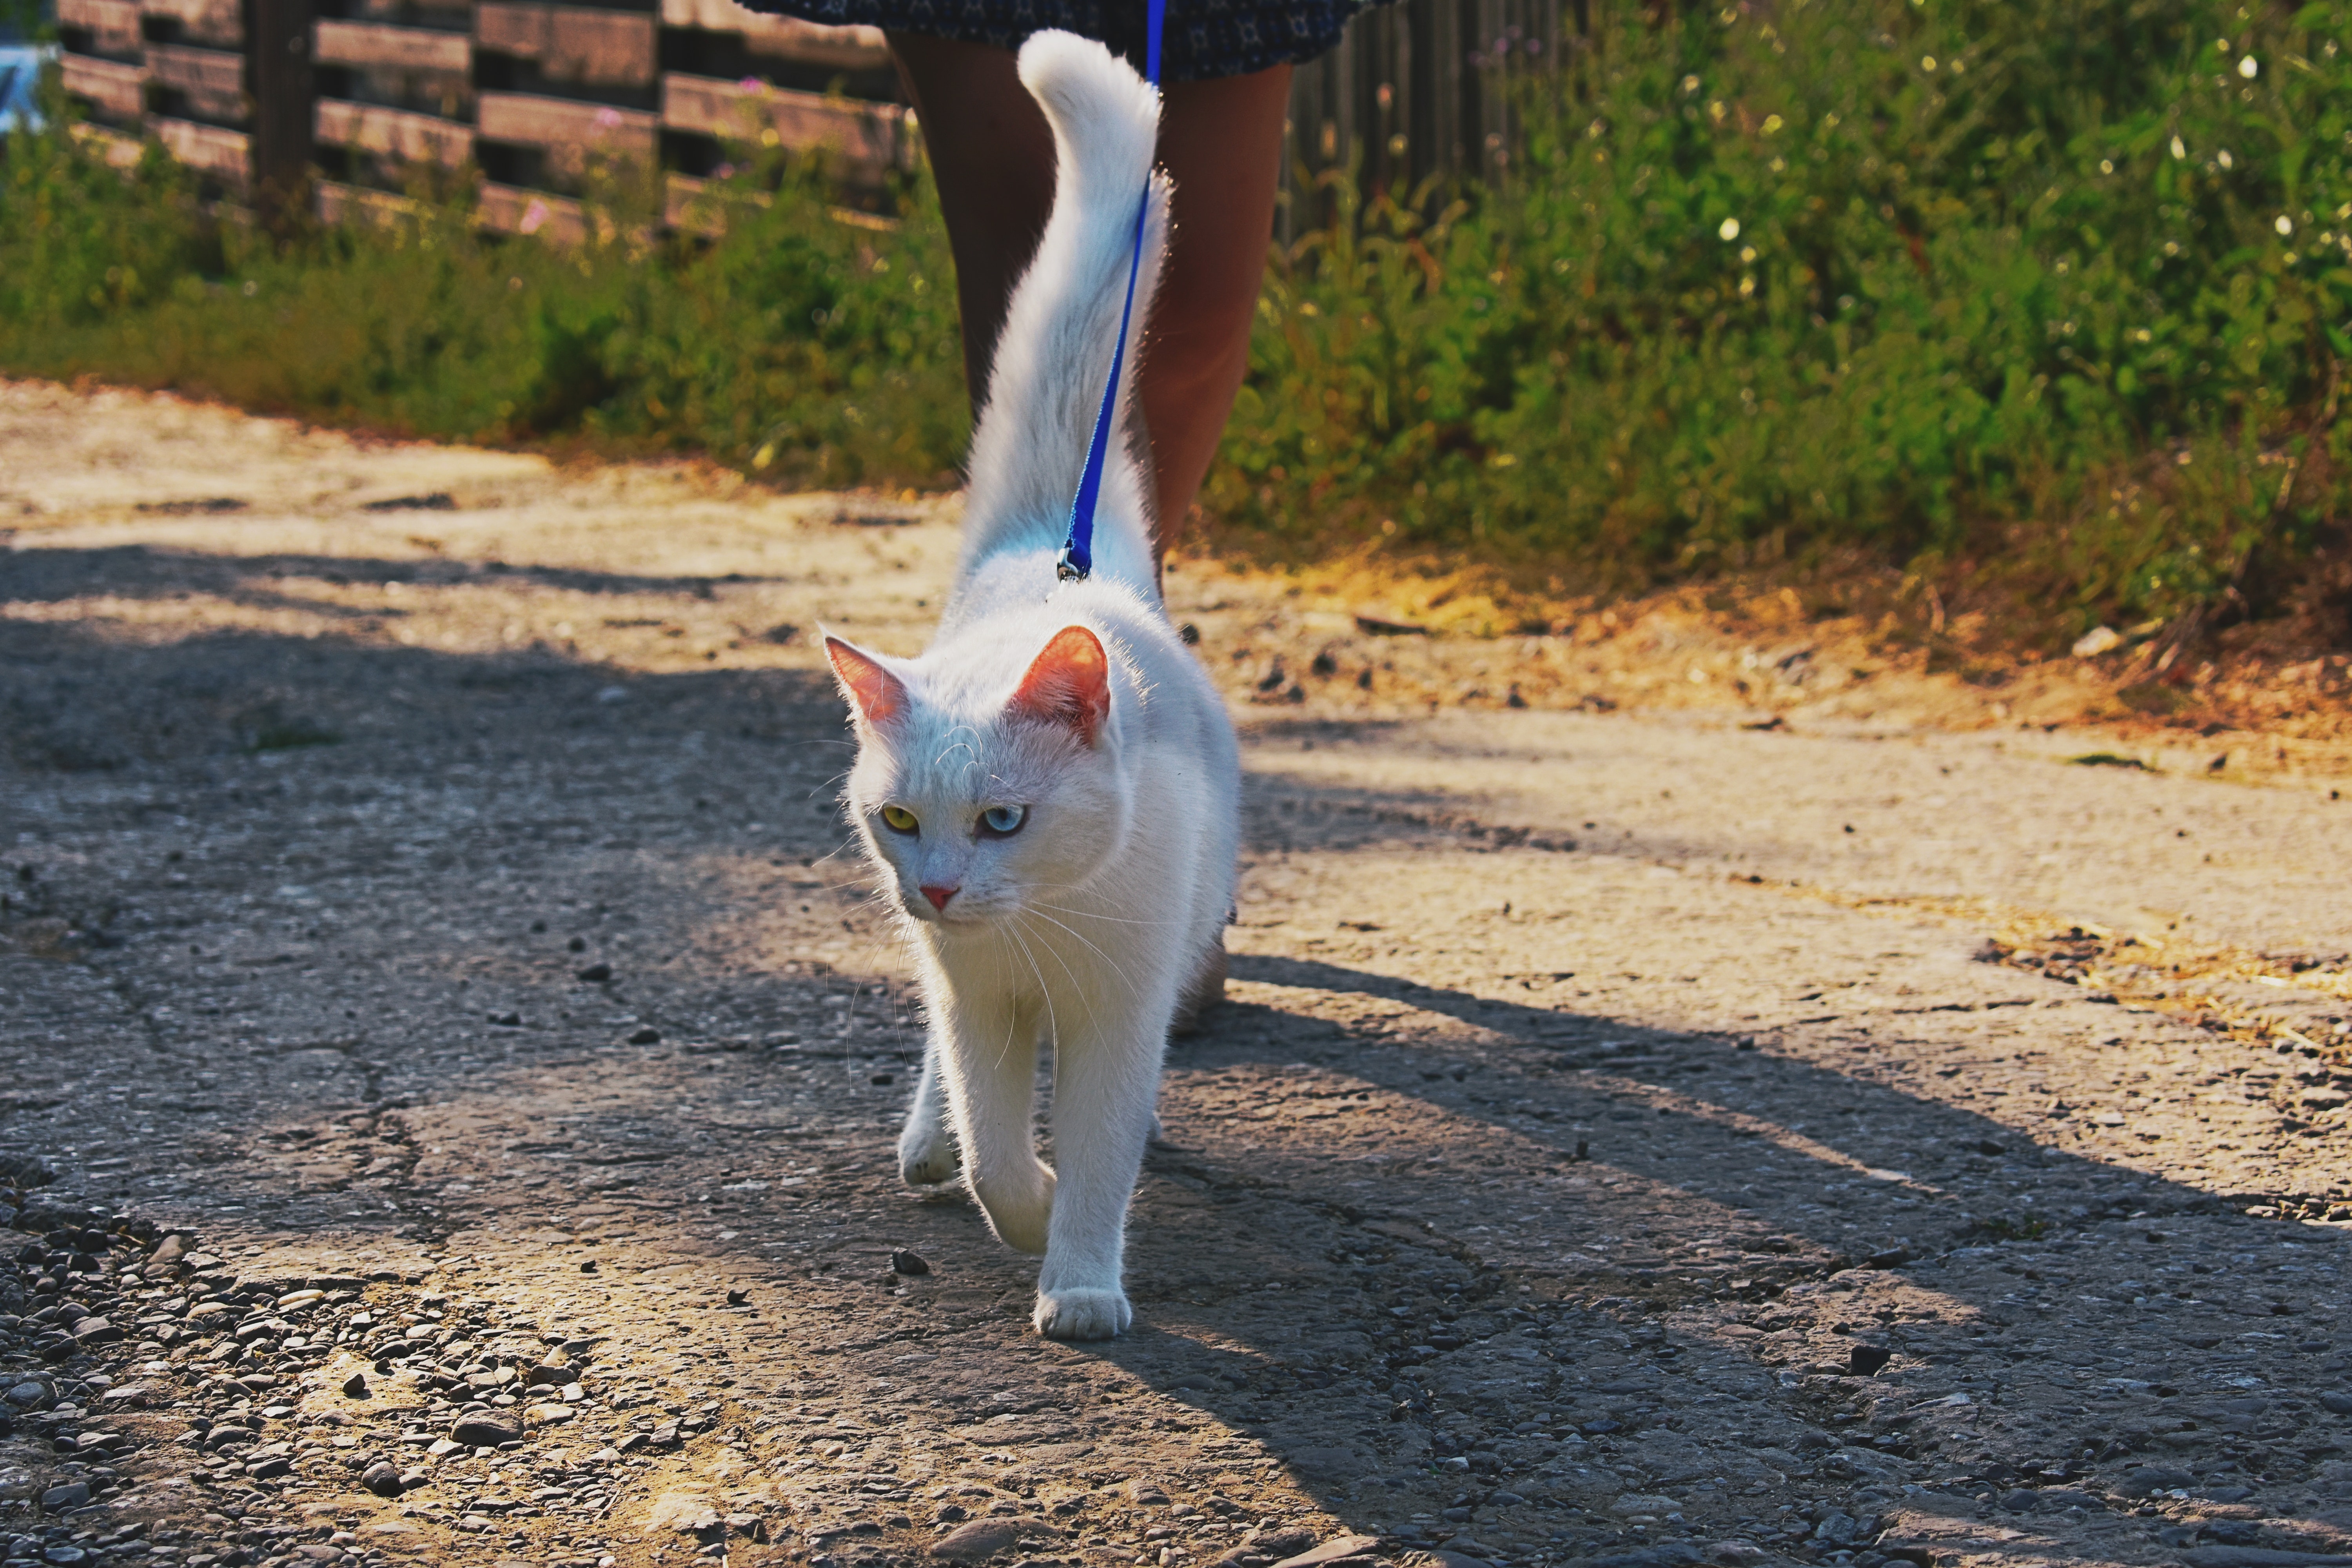
felidae, tail, cat, wildlife, carnivore